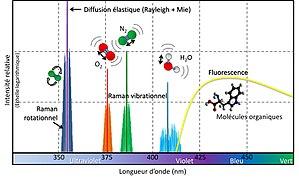
Spectroscopie d'un lidar à diffusion inélastique à 355nm